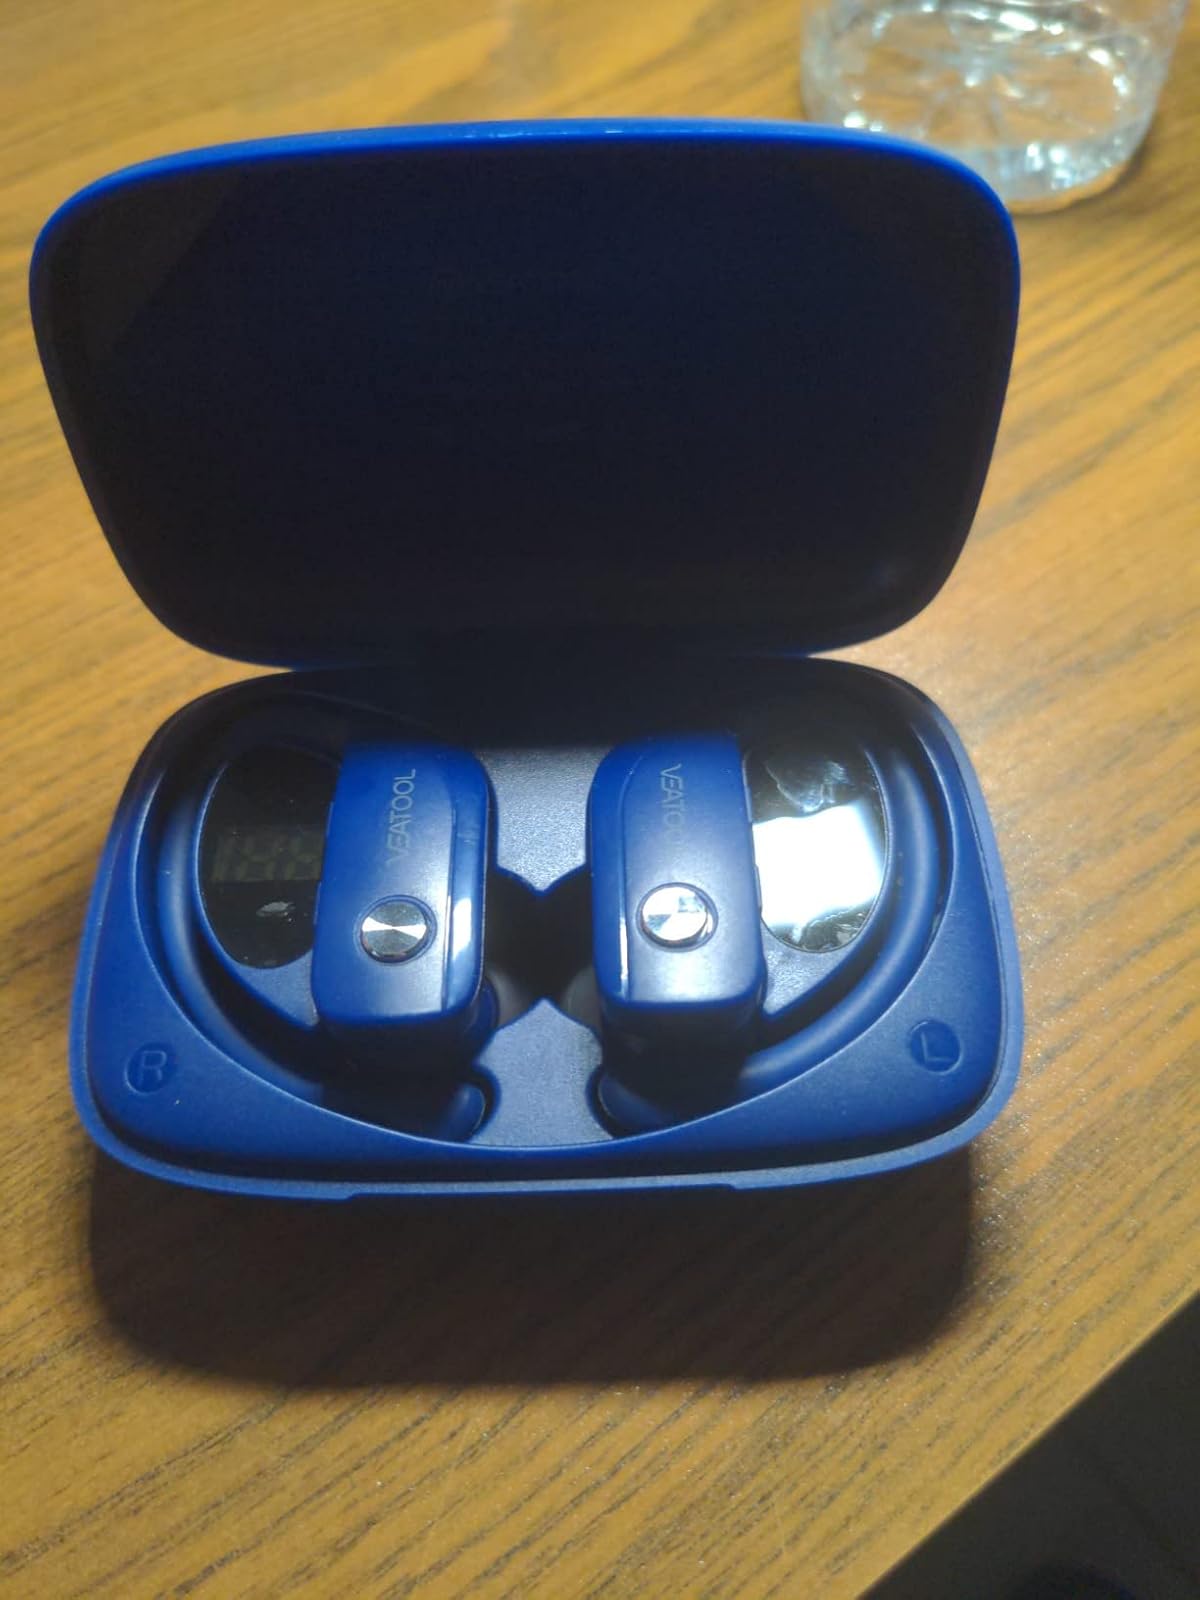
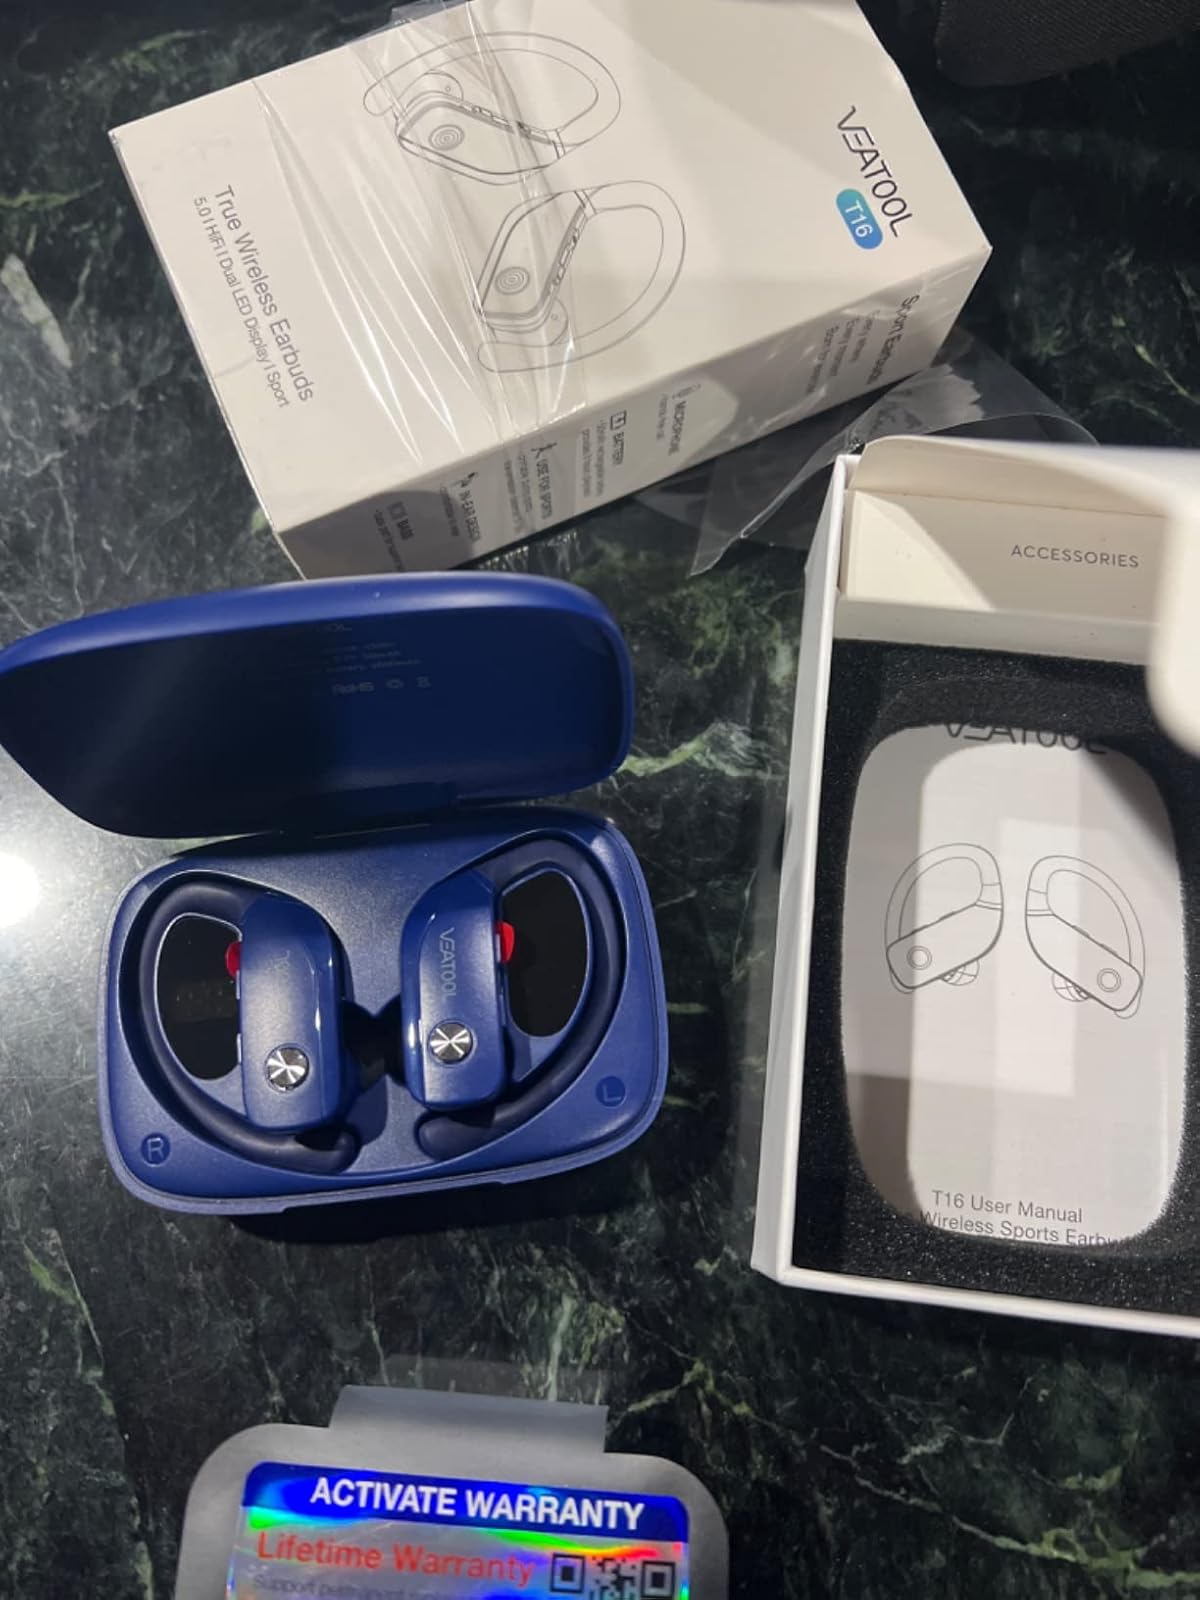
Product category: earbuds
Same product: yes